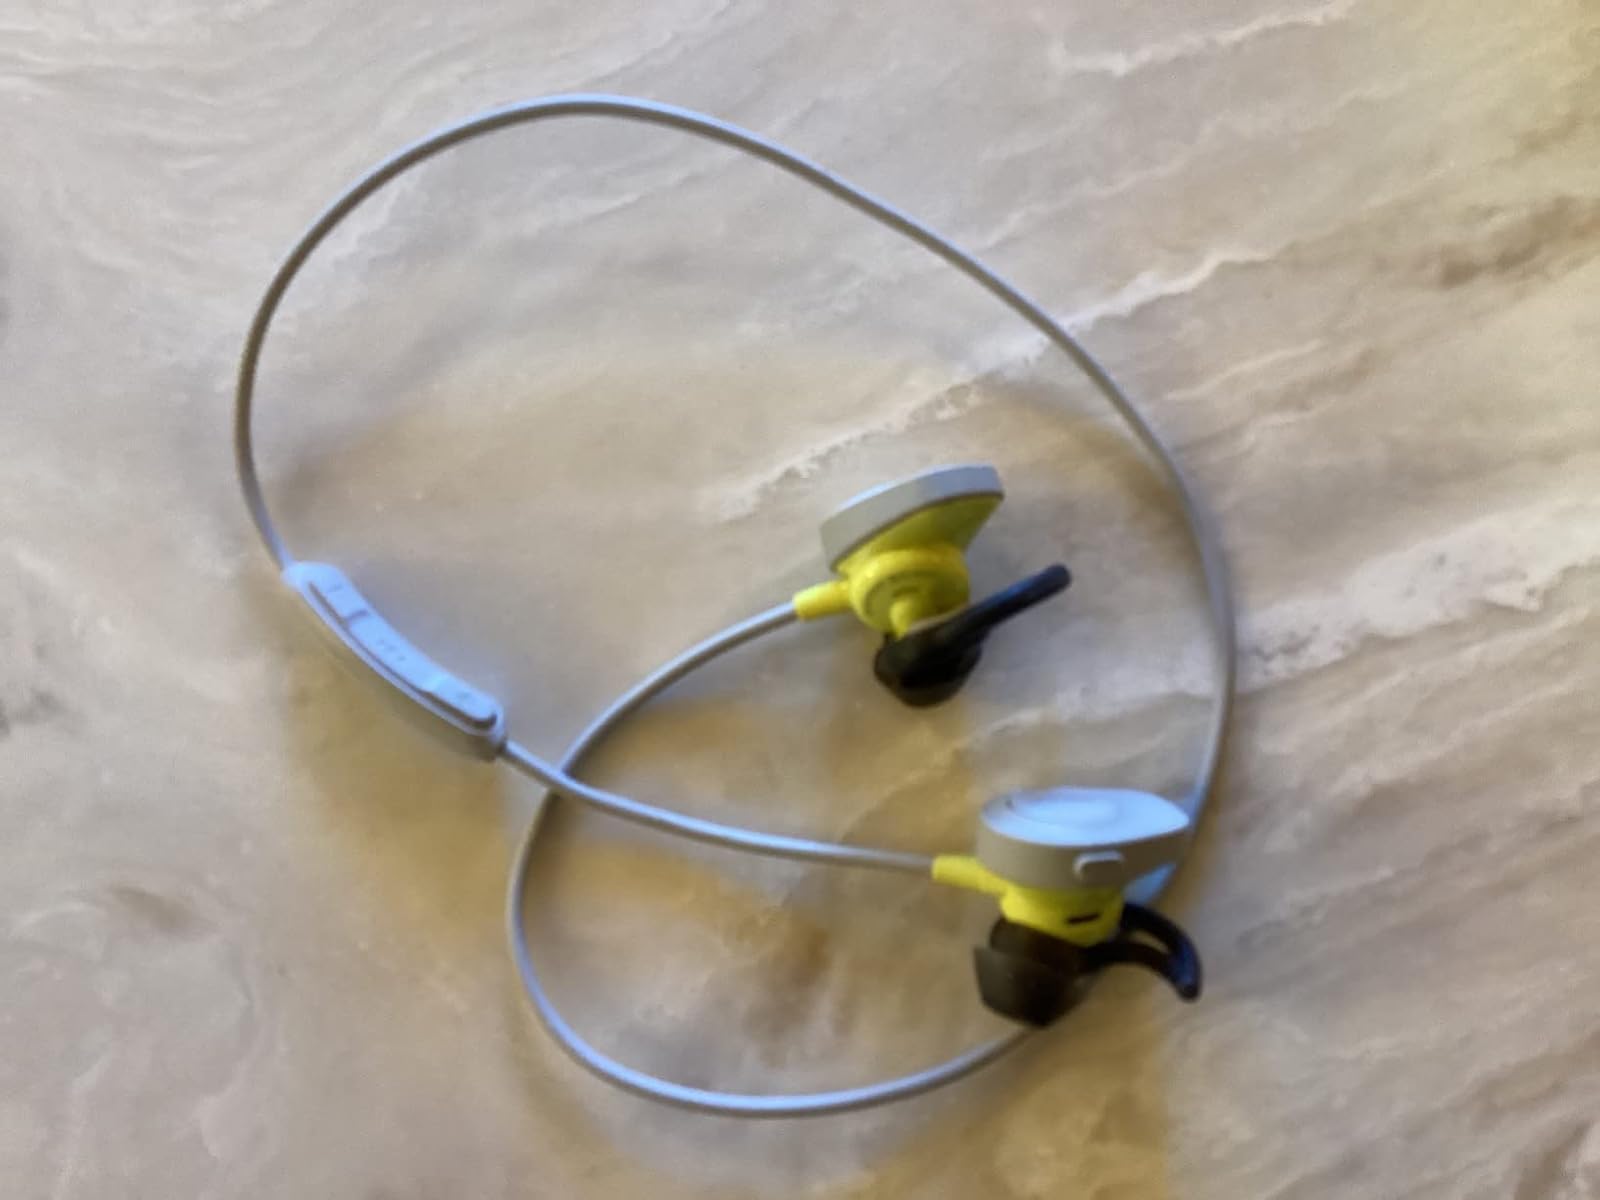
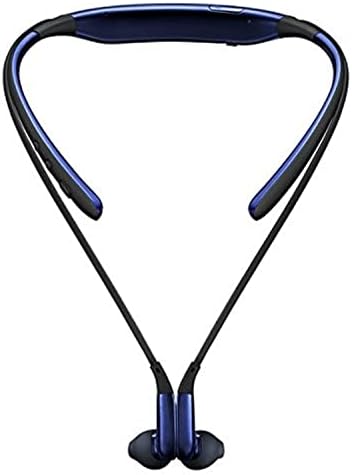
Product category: headphones
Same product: no